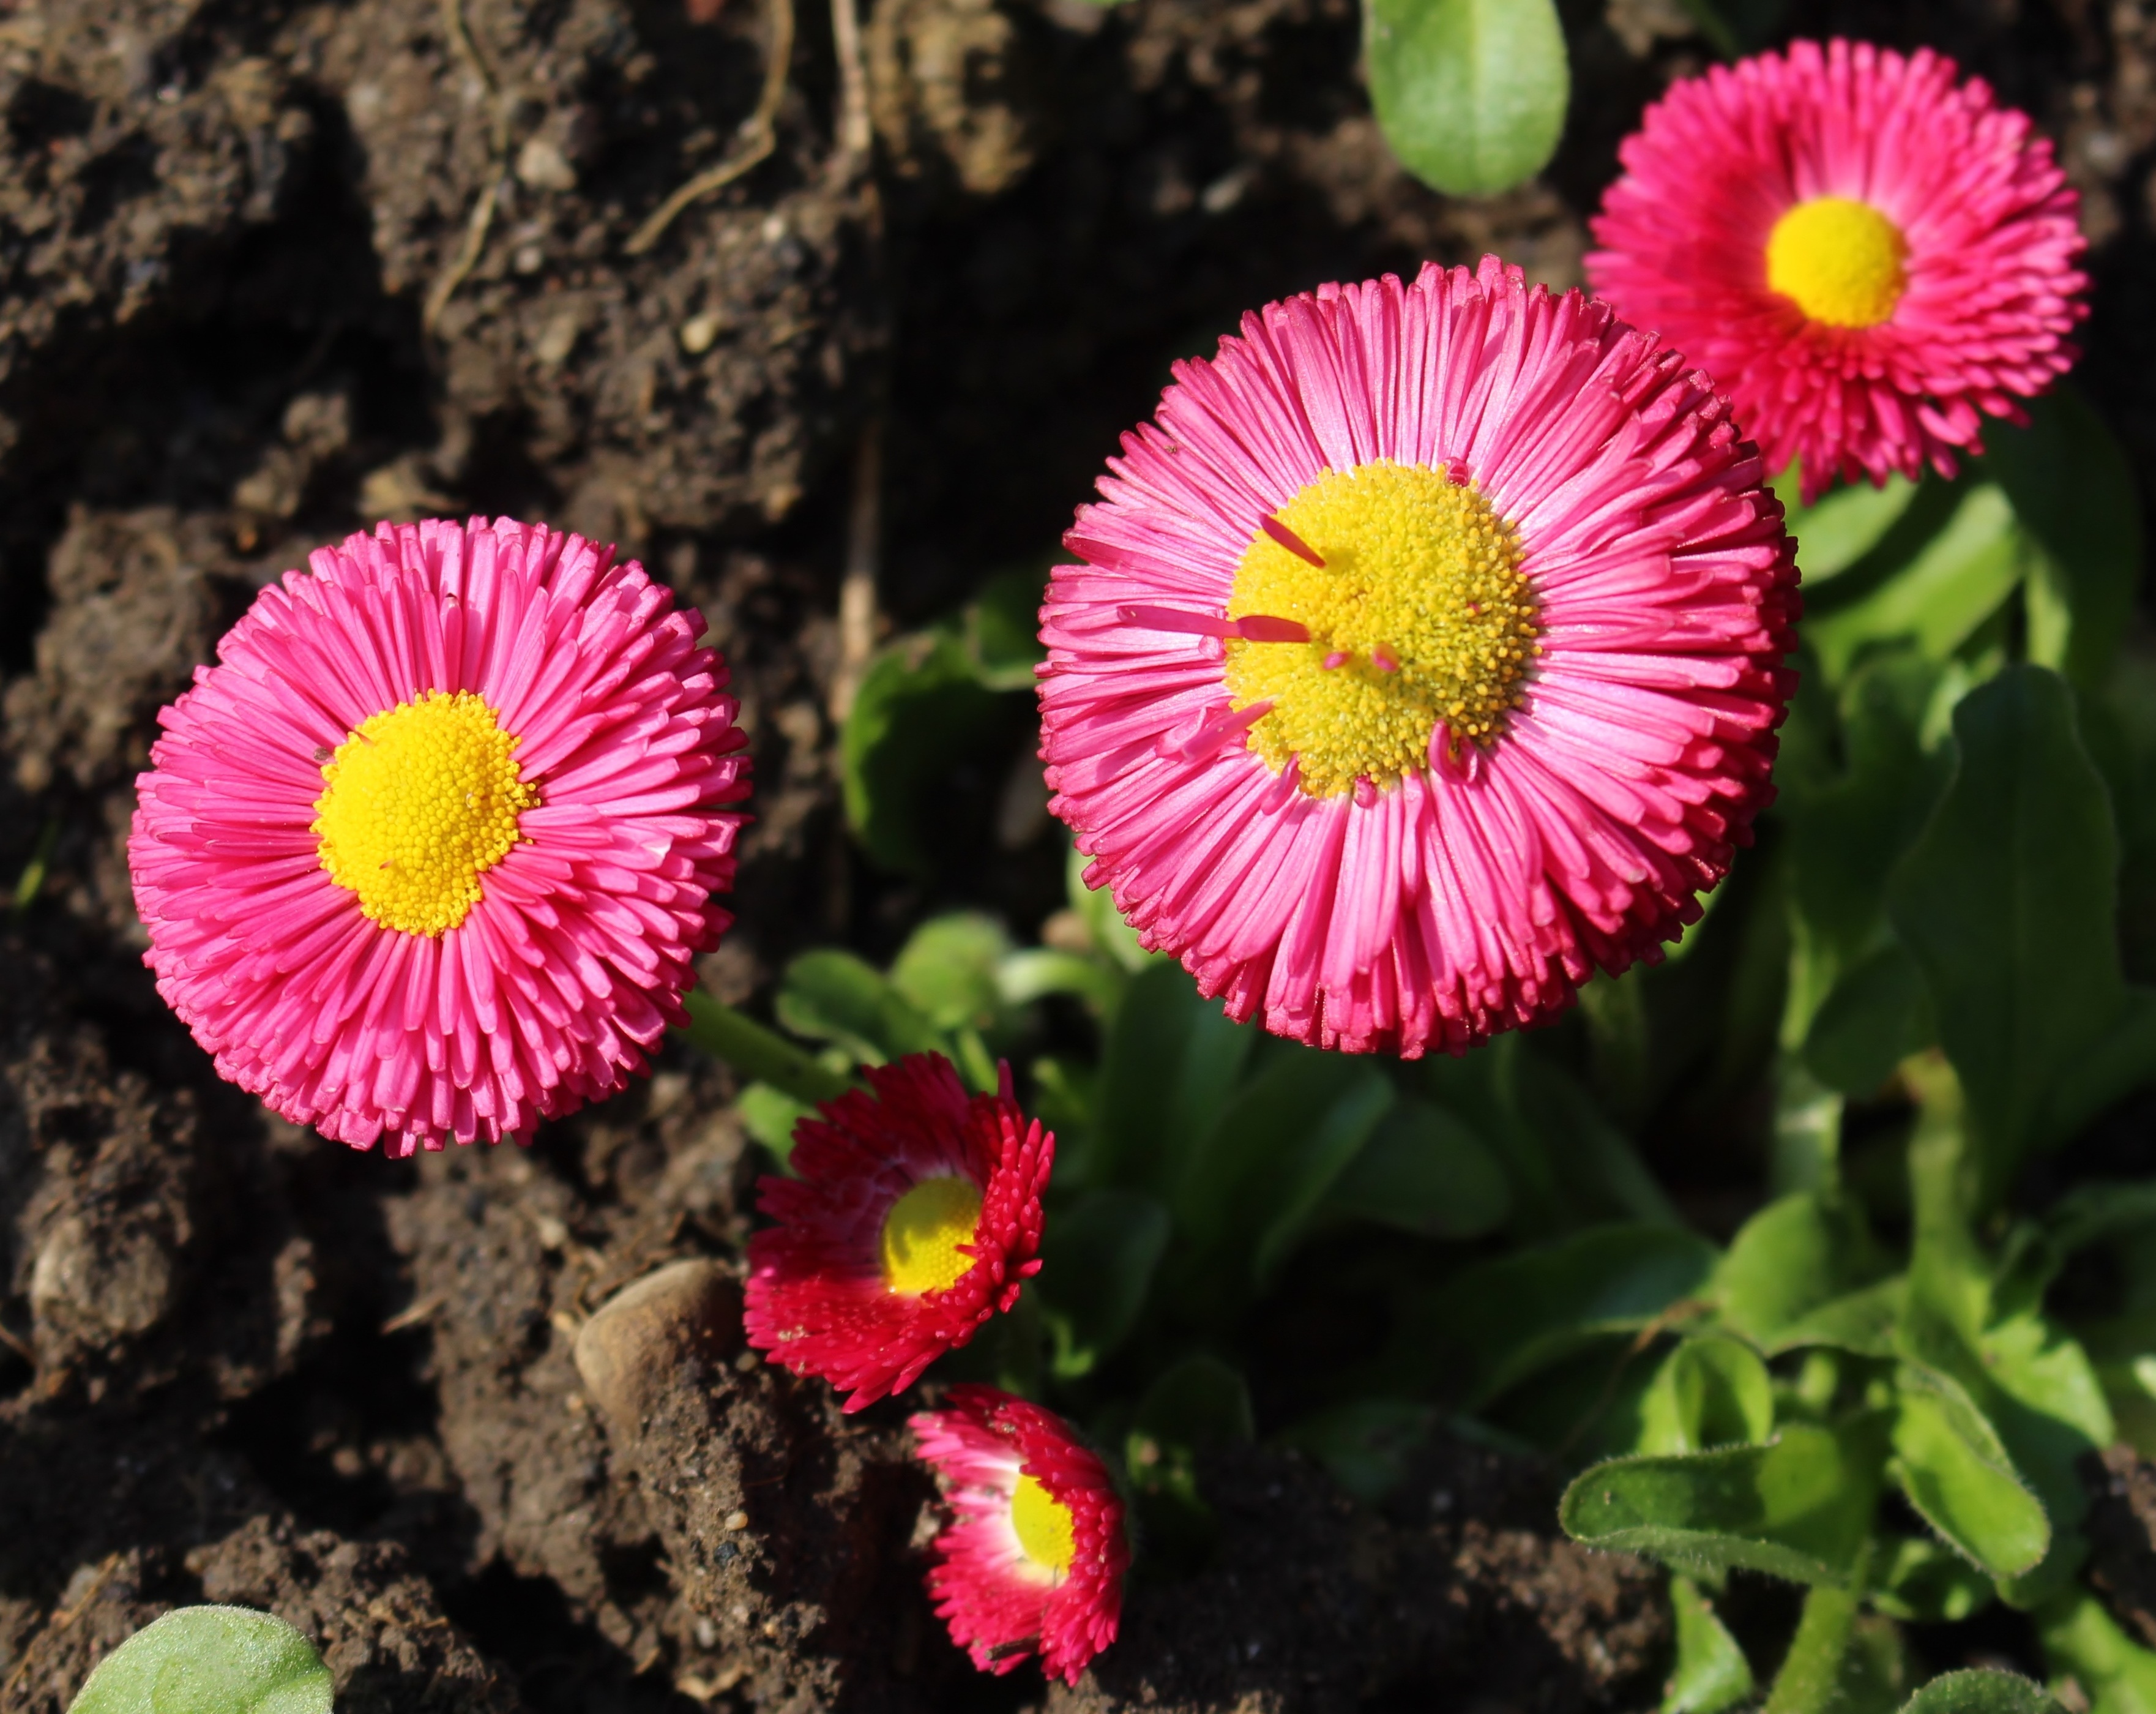
plant, flower, petal, daisy, park, botany, close, flora, wildflower, flowers, beautiful, macro photography, flowering plant, daisy family, bellis philosophy, annual plant, land plant, ice plant family, dorotheanthus bellidiformis